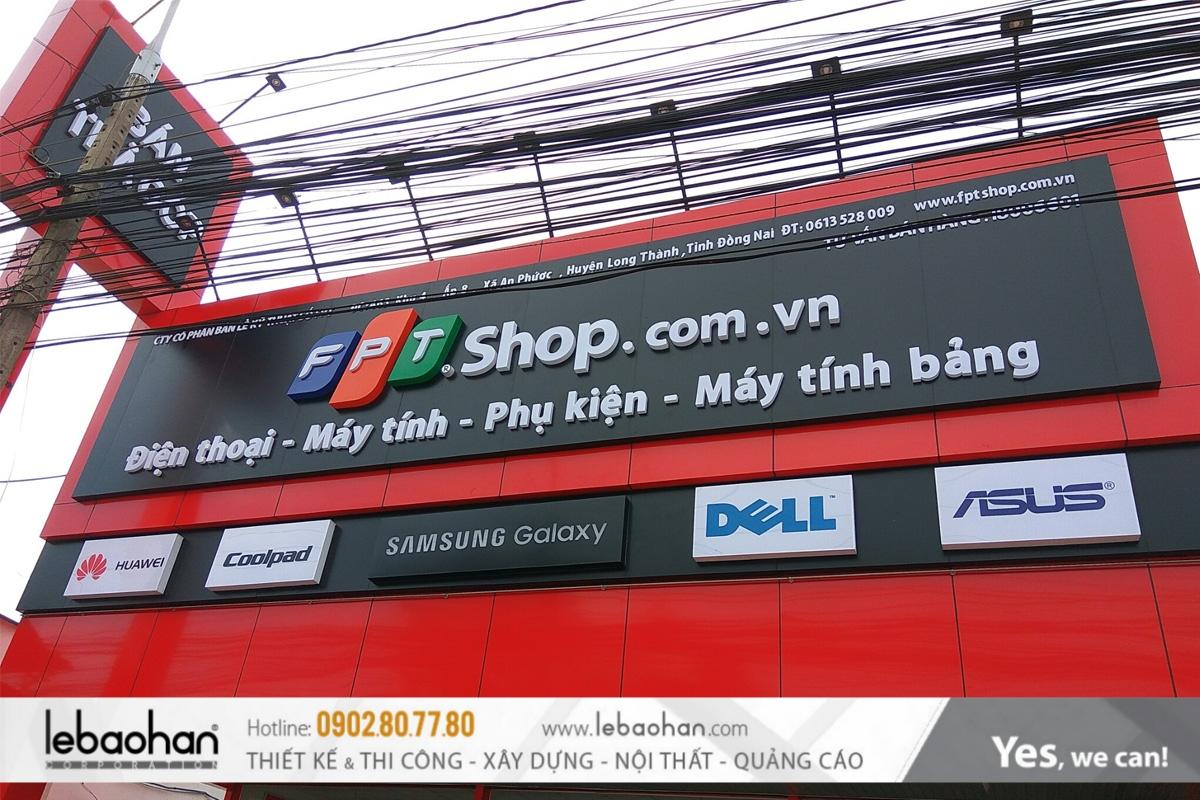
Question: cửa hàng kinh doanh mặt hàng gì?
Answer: cửa hàng kinh doanh điện thoại, máy tính, phụ kiện, máy tính bảng